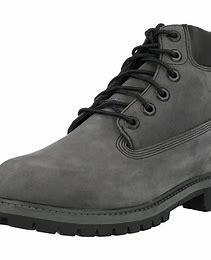
Brand: Timberland
Model: 6 Inch Nubuck